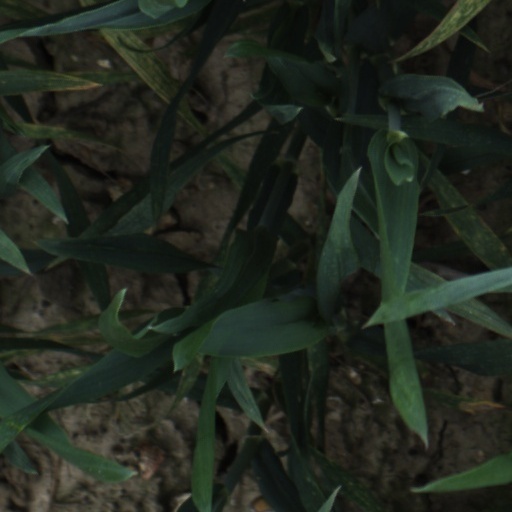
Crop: wheat